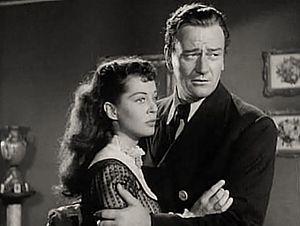
Edward Ludwig est un réalisateur et scénariste américain d'origine russe, né Isodor Irving Litwack le 7 octobre 1899 à Balta, mort le 20 août 1982 à Santa Monica.
Reggie Lanning est un directeur de la photographie américain, né le 6 octobre 1893 en Arizona, mort le 6 décembre 1965 à Los Angeles — Quartier de Woodland Hills.
Richard L. Van Enger — né le 20 juin 1914 à New York, mort le 20 mars 1984 à Burbank — est un monteur américain, membre fondateur de l'ACE.
Nathan Scott, né le 11 mai 1915 à Salinas et mort le 27 février 2010 à Los Angeles, est un compositeur, arrangeur, orchestrateur et chef d'orchestre américain.